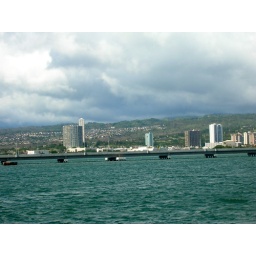
I thought the bridge over the water was pretty cool. The weather was perfect!